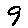
Label: 9